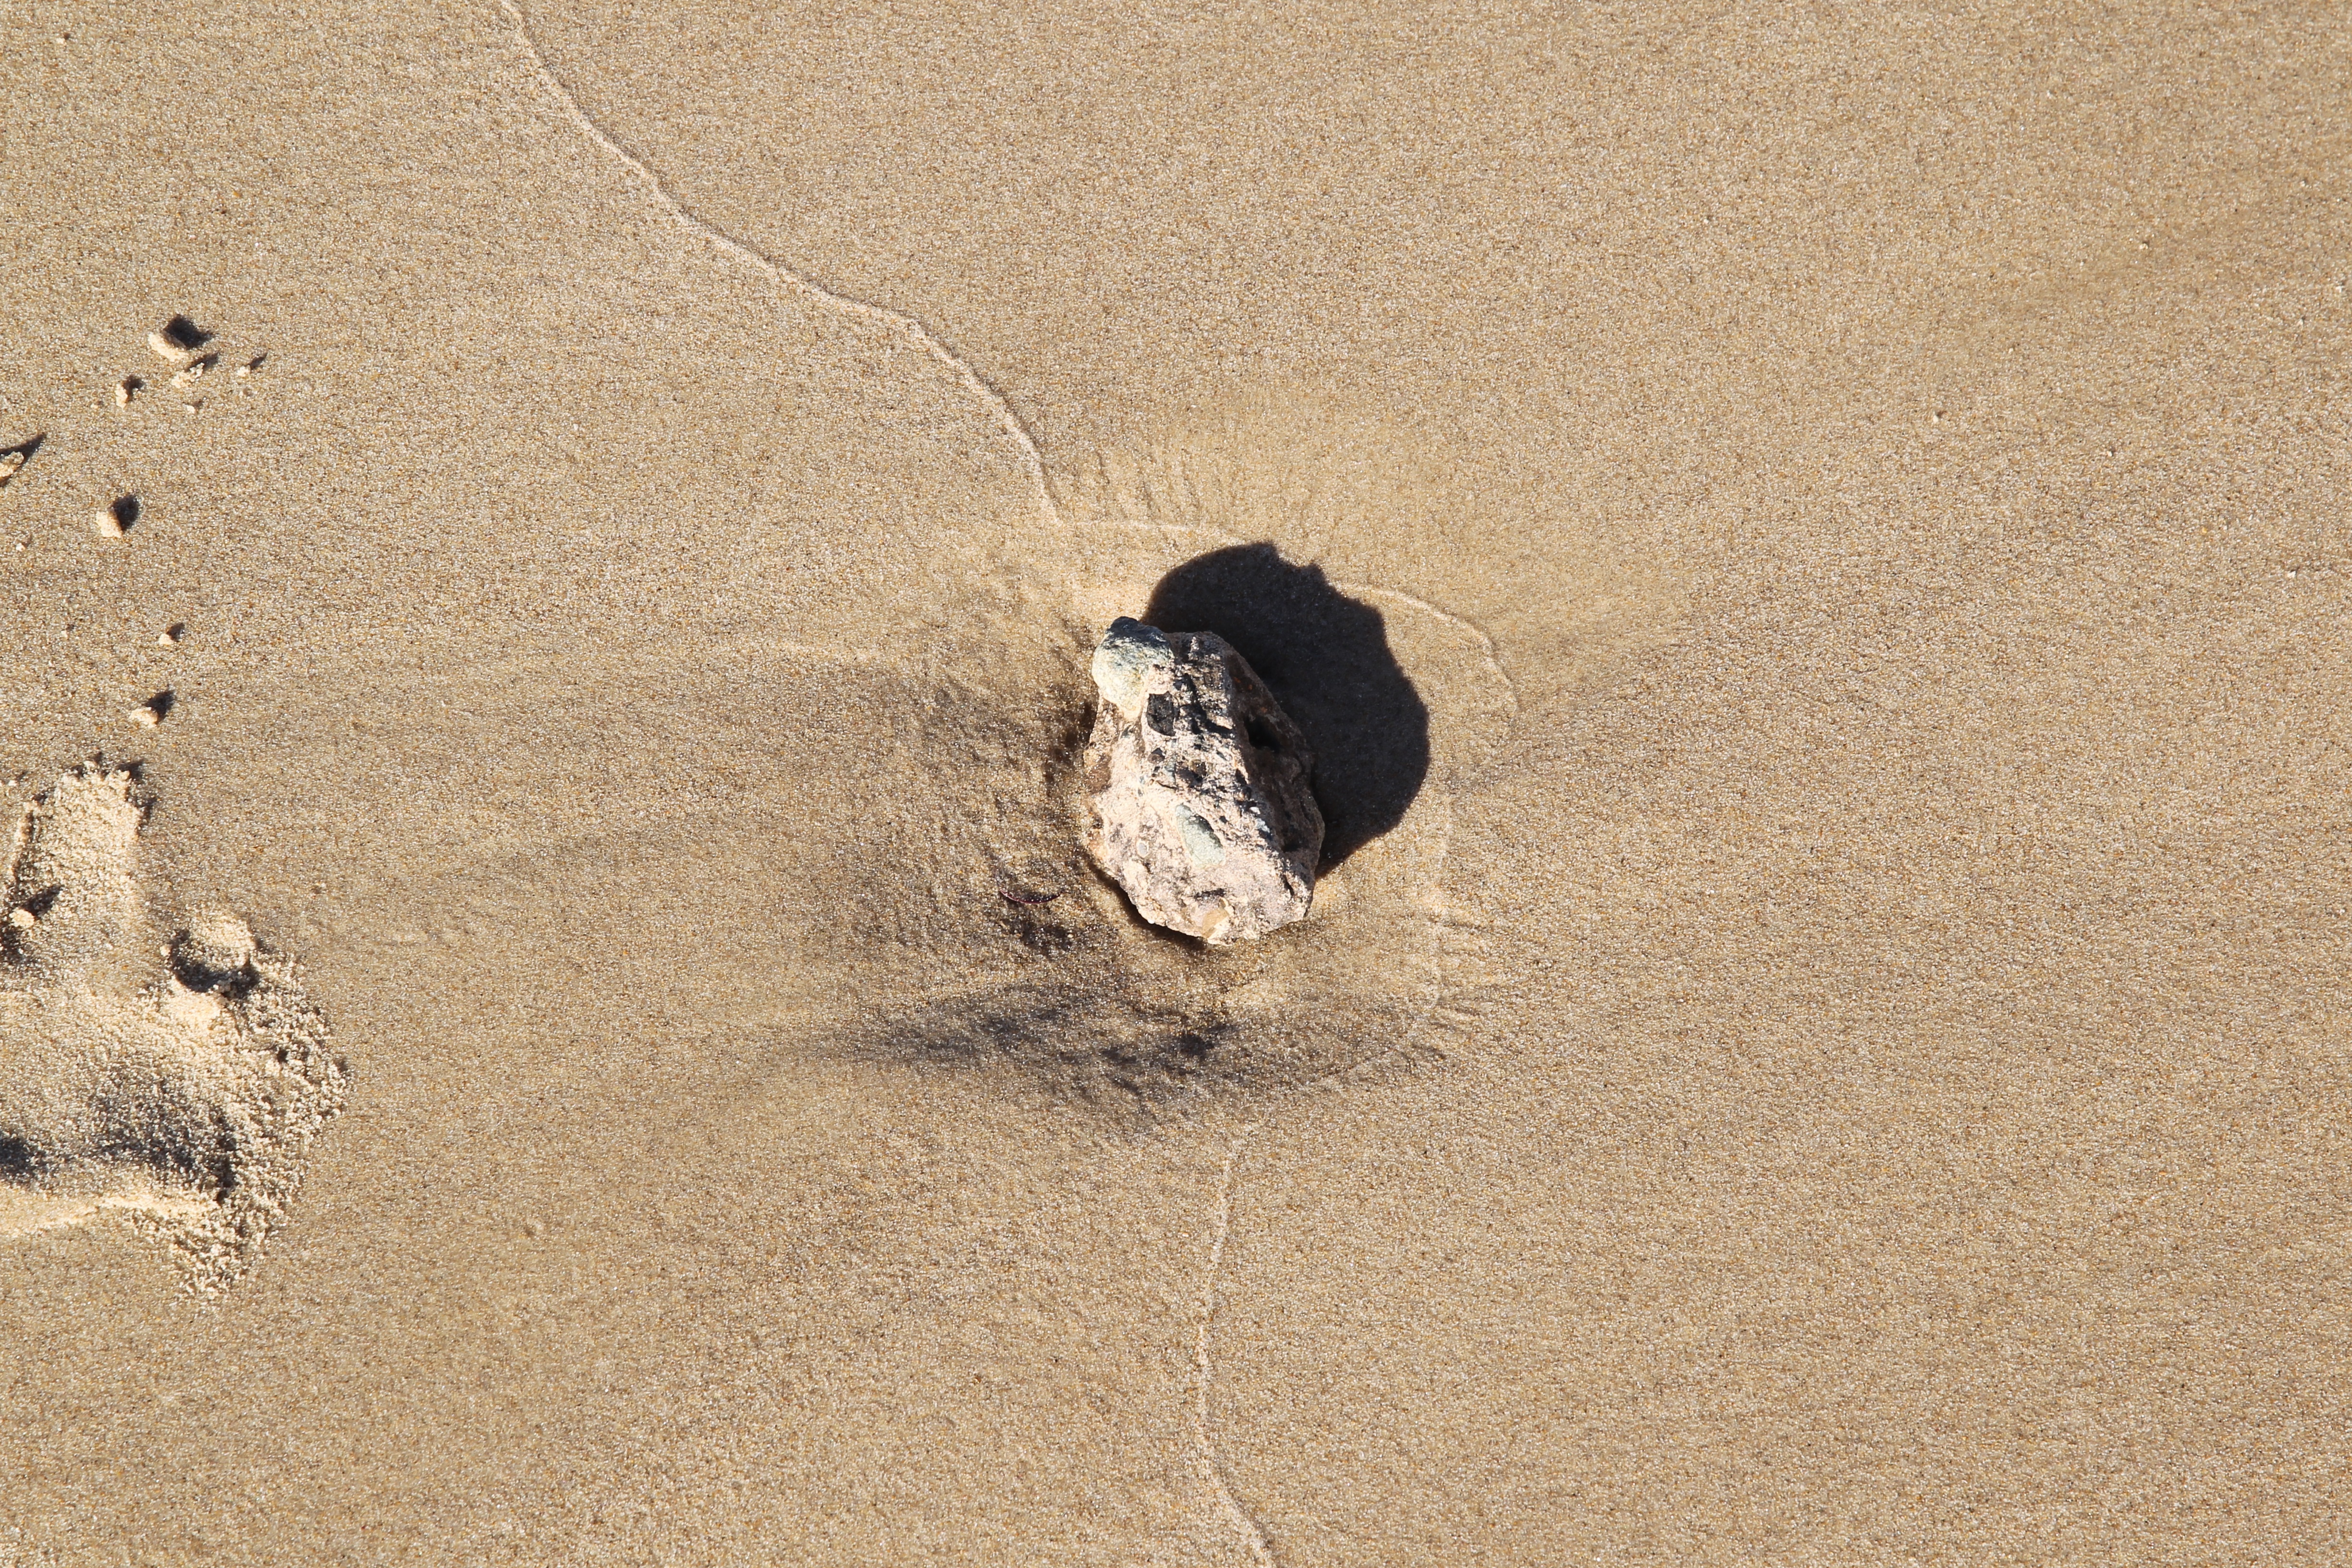
beach, landscape, sea, coast, water, sand, ocean, sunlight, texture, shore, footprint, summer, scenic, tropical, shadow, holiday, soil, material